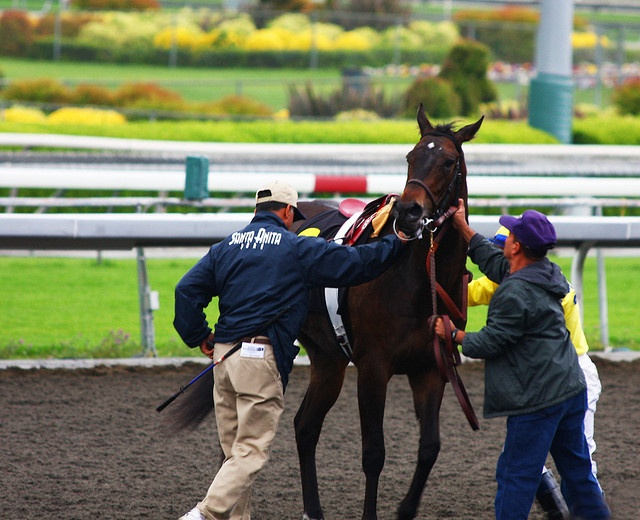
Three people holding a racehorse on the track.
A couple of people with some horses in the dirt.
two men are outside taking a horse away
Three men guide a racing horse on a track.
People holding onto a horse at a track..